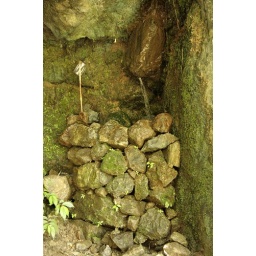
As described in the I.T., this is the water source where the concrete trough is located. It's water dripping on an outcropping rock